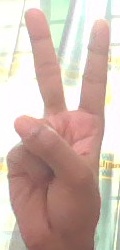
ASL sign: 2